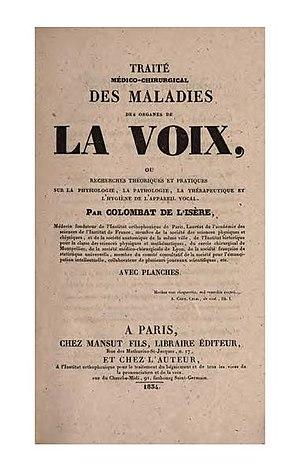
Ytaité Colombat
Marc Colombat de l'Isère né le 28 juin 1797 à Vienne et mort le 20 juin 1851 à Paris est un médecin français.